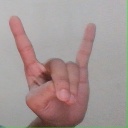
अक्षर: श